Saifuddin Kitchlew

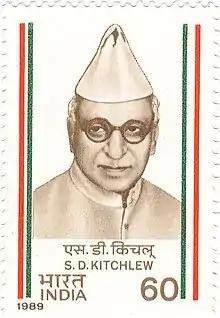

Dr. Saifuddin Kitchlew (15 January 1888 – 9 October 1963) was an Indian independence activist, barrister, politician and later a leader of the peace movement. A member of Indian National Congress, he first became Punjab Provincial Congress Committee (Punjab PCC) head and later the General Secretary of the All India Congress Committee in 1924. He is most remembered for the protests in Punjab after the implementation of Rowlatt Act in March 1919, after which on 10 April, he and another leader Satyapal, were secretly sent to Dharamsala. A public protest rally against their arrest and that of Gandhi, on 13 April 1919 at Jallianwala Bagh, Amritsar, led to the infamous Jallianwala Bagh massacre. He was also a founding member of Jamia Millia Islamia. He was awarded the Stalin Peace Prize (now known as Lenin Peace Prize) in 1952.